History of the Southern United States

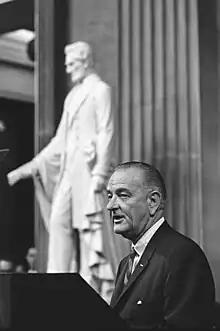
President Lyndon Johnson Delivers Remarks at the Signing Ceremony for the Voting Rights Act in the Capitol Rotunda

After the passage of the Voting Rights Act, President Lyndon Johnson launched the War on poverty. This ambitious set of programs sought to eradicate poverty across the United States. When the program began, 45.9 percent of America's impoverished lived in the South though it had only 31% of the population. Fifty years later, poverty did not disappear but it was also less concentrated in the Southeast Region and was more balanced across the country as a whole.